George Ezra

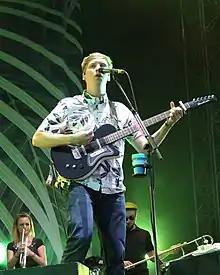
Ezra in 2017

"Don't Matter Now" was released on 16 June as the lead track of the album "Staying at Tamara's". "Paradise" was released as the second single on 19 January 2018, with an accompanying music video released the following week on 24 January. "Shotgun" was released as a digital download on 18 May 2018 and went on to become Ezra's first number-one song in the United Kingdom, Ireland and Australia, and was awarded a platinum certification. "Staying at Tamara's" was released on 23 March 2018. Ezra performed as one of the main headliners for Neighbourhood Weekender 2019, which was held in Warrington on 25 May 2019. He was the last act on the main stage on the first day of the two-day festival. He performed a variety of songs from his albums including hits "Blame It On Me", "Budapest" and "Barcelona"; his final song of the set was "Shotgun". Ezra also performed at Glastonbury 2019 on 26 June 2019, as the second to last set on the Pyramid stage.